Fungiculture

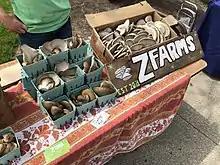
A merchant selling oyster mushrooms that have been grown indoors

Oyster mushroom farming is rapidly expanding around many parts of the world. Oyster mushrooms are grown in substrate that comprises sterilized wheat, paddy straw and even used coffee grounds, and they do not require much space compared to other crops. The per unit production and profit extracted is comparatively higher than other crops. Oyster mushrooms can also be grown indoors from kits, most commonly in the form of a box containing growing medium with spores.